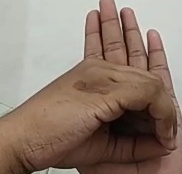
ASL sign: 0